1983 World Snooker Championship

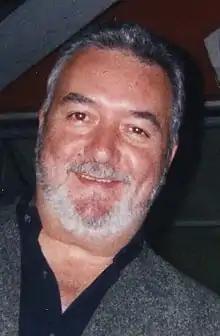
John Virgo (pictured in 2003) made a break of 101 in qualifying for the event.

A two-round qualification tournament was held in March and April across three venues: at the Snooker Centre in Sheffield, Romiley Forum in Stockport, and Redwood Lodge, Bristol. In round one, Mario Morra was 4–9 behind Ian Black, but won five frames to equalise at 9–9. In the deciding frame, Morra made a 51 break, but Black replied with a 37 to win the frame and the match with just two balls remaining. Black compiled a 108 break against Paul Medati in the sixth fame of their second qualifying round, and won seven of the next eight frames to qualify for the main draw with a 10–4 win. Eddie Sinclair recorded a 112 break during a decisive 10–2 defeat of Colin Roscoe. In the second round, Sinclair played Eugene Hughes and led 5–4 after making six breaks over 40. He later won the match 10–8 after making breaks of 99 and 54 in the final two frames. Patsy Fagan failed to qualify for the main draw for the first time in his career, losing 8–10 to Mick Fisher. Les Dodd won a long match against Ian Williamson that concluded at 1:10 am with Dodd winning the deciding frame. Dodd had received a walkover in the first qualifying round after John Dunning did not appear for their match.